Night Eyes

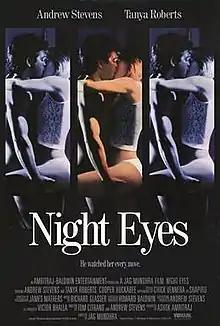
Theatrical release poster

Night Eyes is a 1990 American erotic thriller film written by Tom Citrano and Andrew Stevens and directed by Jag Mundhra. It stars Andrew Stevens, Tanya Roberts, Cooper Huckabee, and Warwick Sims. The film was followed by a series of sequels following similar plots.